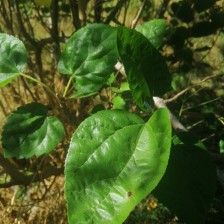
Variety: BlackAustralia